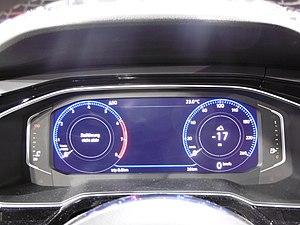
La Volkswagen Polo VI est une automobile 5 places de la marque allemande Volkswagen. Elle succède à la Polo V. Elle a été présentée le 16 juin 2017. Conçue par le designer allemand Klaus Bischoff, elle a été dessinée par Marco Pavone dans le centre de design de Volkswagen.